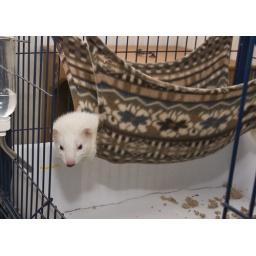
To lazy to get out of bed, he drinks from the water bottle while in his hammock!